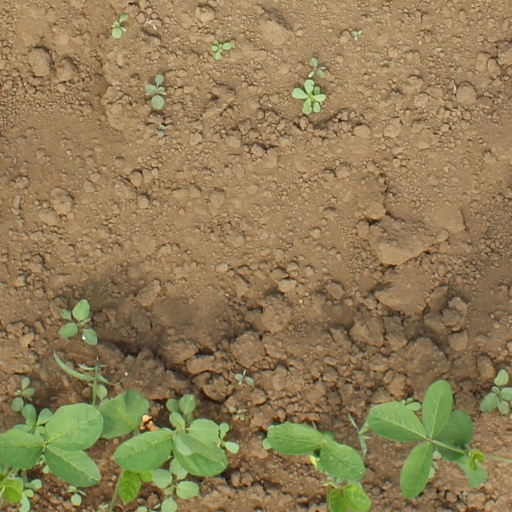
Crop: soybean